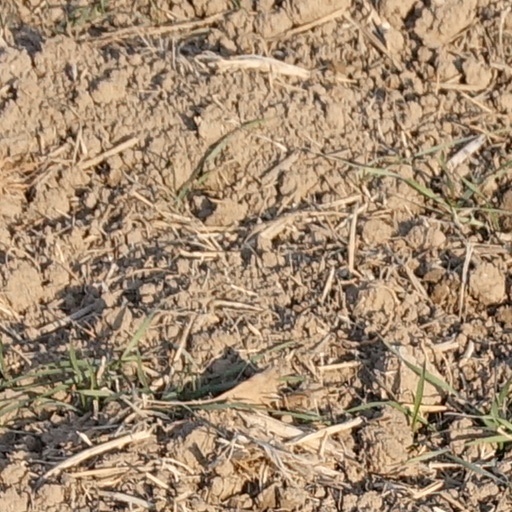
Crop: wheat